Delhi, Minnesota

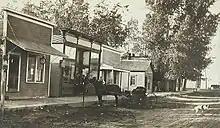
Downtown Delhi in 1909

Delhi was platted in 1884, and derives its name from Delhi, Ohio, located in the Cincinnati metropolitan area. A post office called Delhi was established in 1894, and remained in operation until 1979.